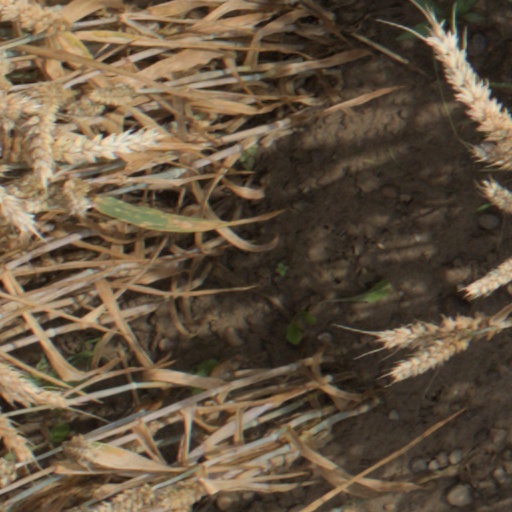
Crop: wheat